Château de Dinan

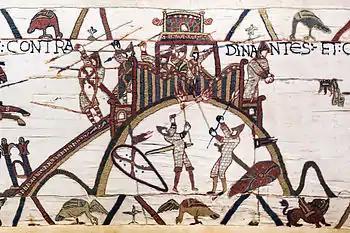
The Château de Dinan during the Battle of Dinan in 1065, as depicted on the Bayeux Tapestry

Its defences were fortified in 1283 and underwent upgrades until the end of the War of the Breton Succession in 1365.